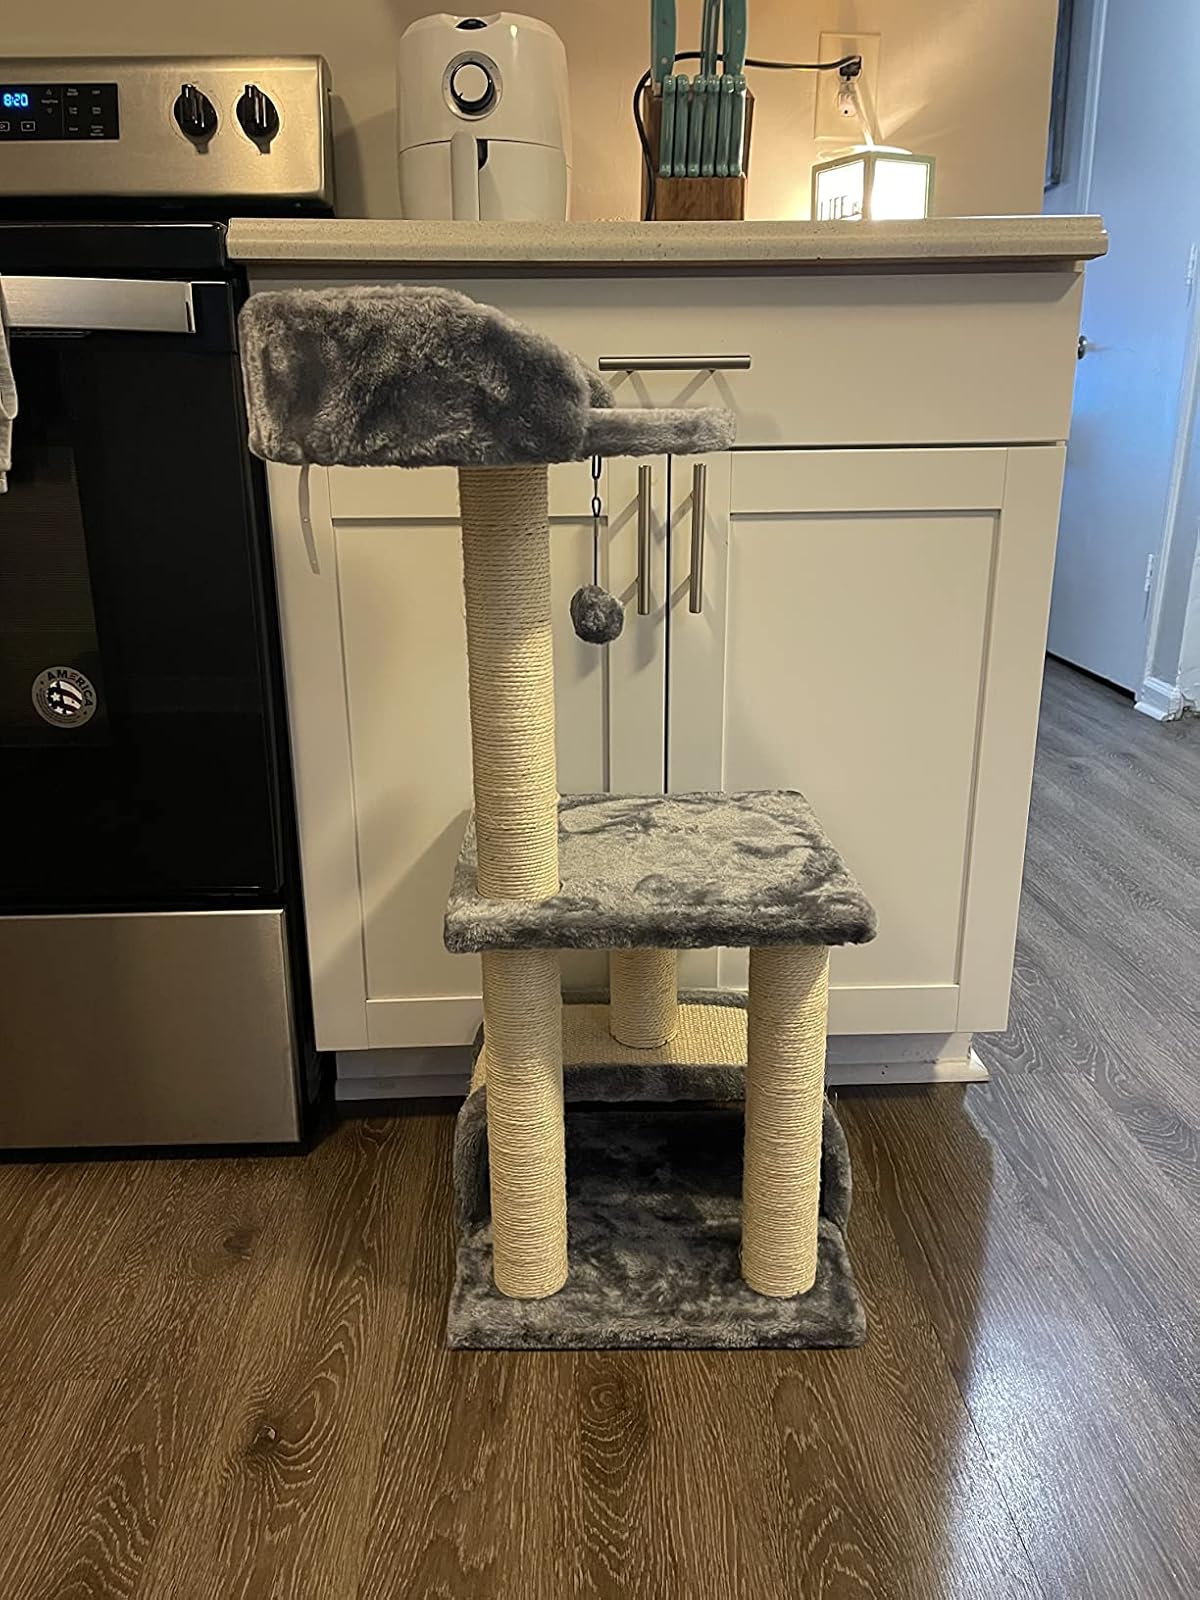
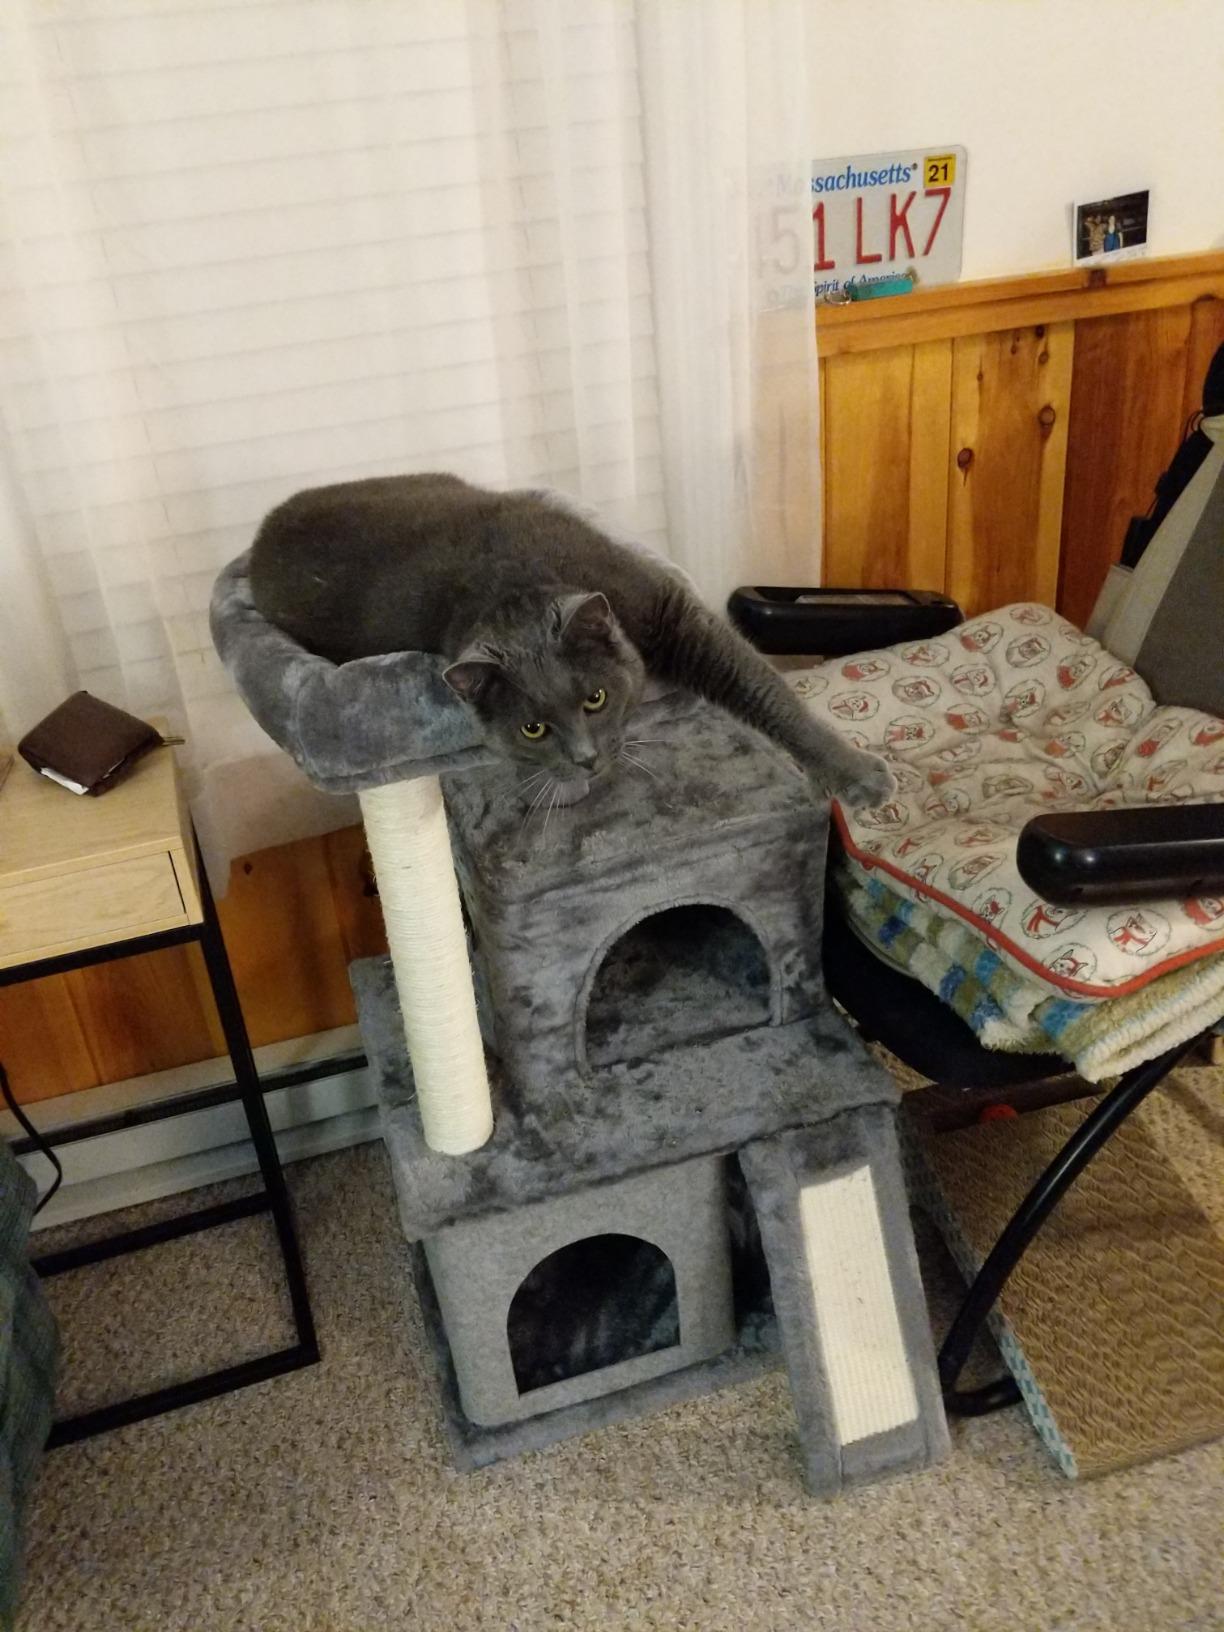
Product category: items_cat tree
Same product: no